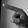
ASL letter: P